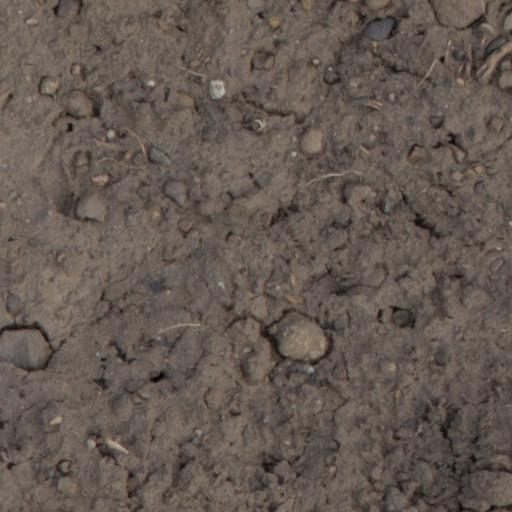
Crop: wheat